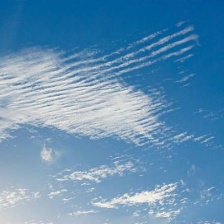
Cloud type: Cirrostratus